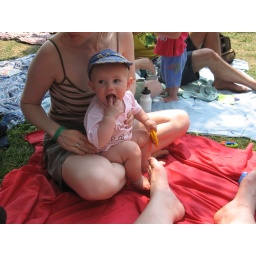
S in blue hat